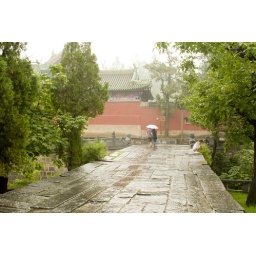
Stone bridge running over a small river/stream between the Shaolin Temple and the neighboring temple.